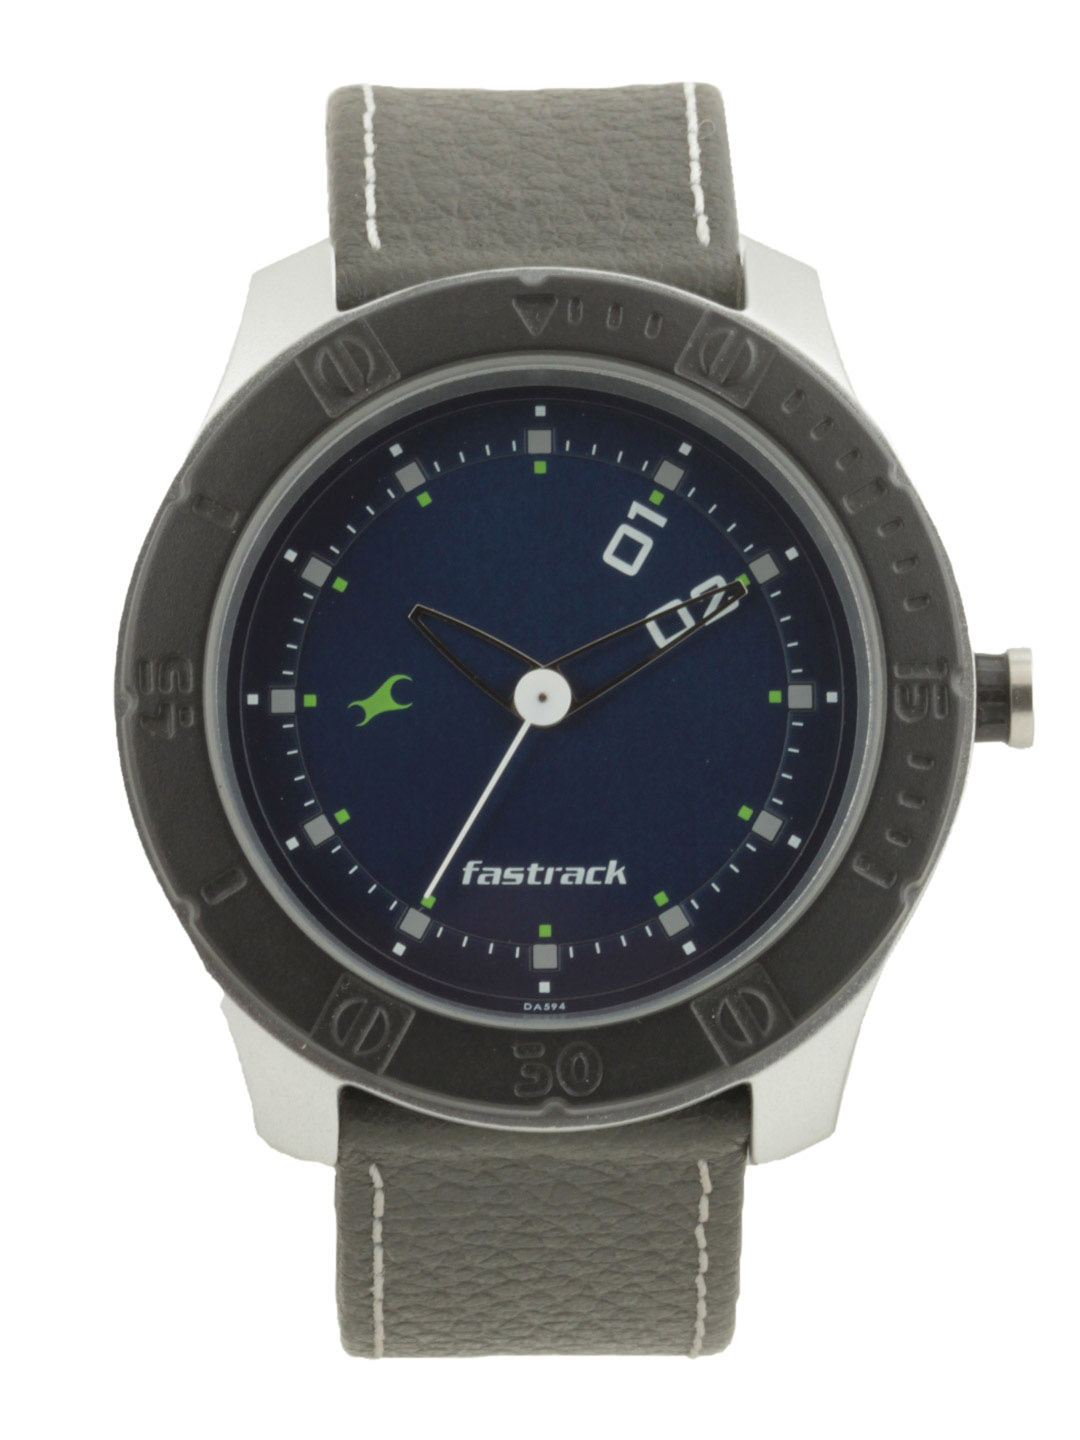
Fastrack Men Navy Blue Dial Watch
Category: Accessories / Watches / Watches
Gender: Men
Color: Navy Blue
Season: Winter 2016
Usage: Casual